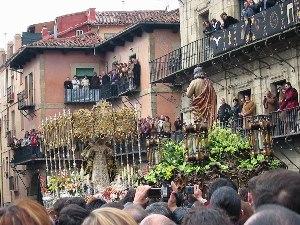
León est une ville espagnole de la comarque de Tierra de León. C'est la capitale de la province de León, dans la communauté autonome de Castille-et-León. La ville comptait 125 317 habitants en 2017.